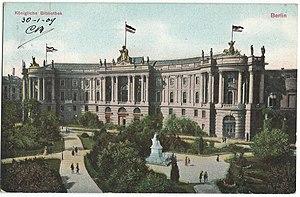
Vue de Berlin au début du XXe siècle (carte postale).